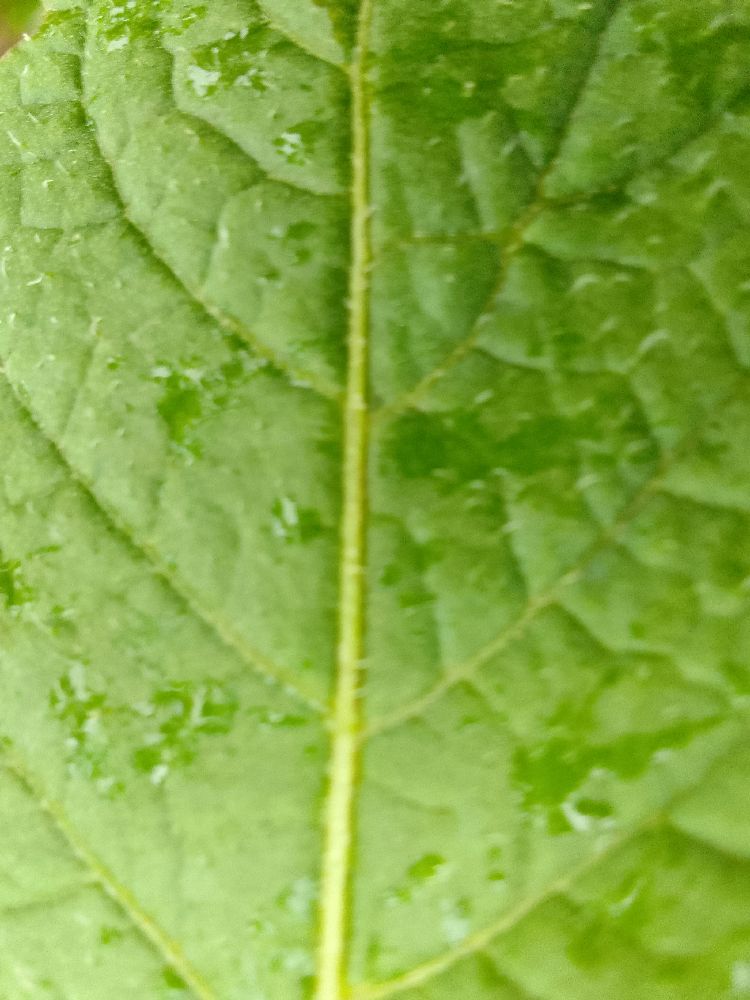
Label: Healthy